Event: Ecuador Earthquake
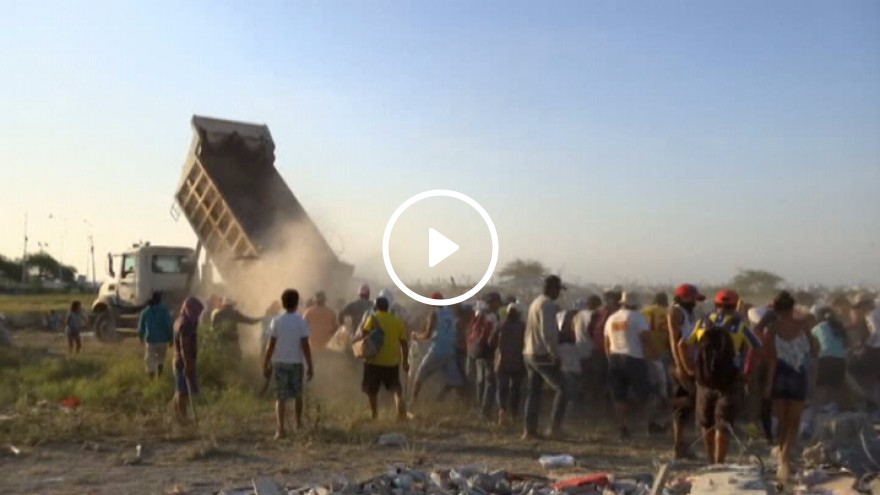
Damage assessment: no_damage